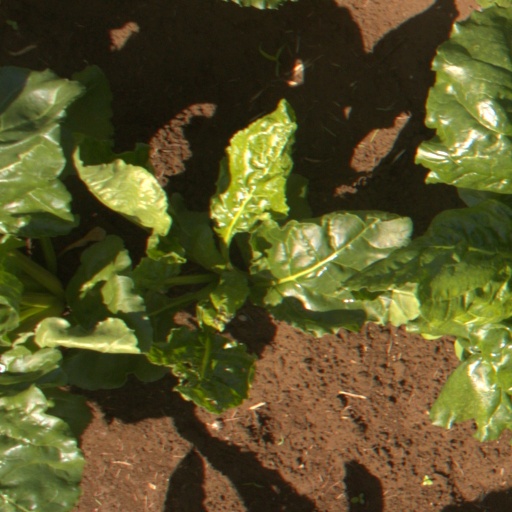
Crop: sugar beet